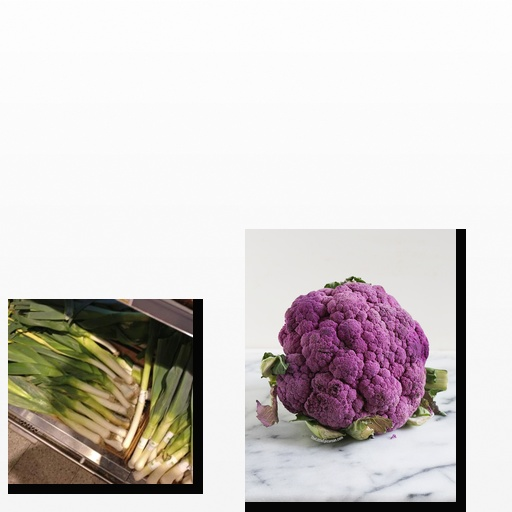
Food items: cauliflower, leek